Mirjana Lučić-Baroni

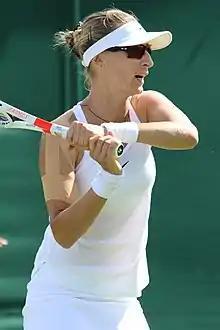
Lučić-Baroni at the 2017 Wimbledon Championships

Mirjana Lučić-Baroni (born 9 March 1982) is a Croatian former professional tennis player. She enjoyed a meteoric rise on the WTA Tour in the late 1990s, during which she set various "youngest-ever" records. She captured the women's doubles title at the 1998 Australian Open when she was 15 years old, partnered with Martina Hingis. She also won the first ever professional tournament she entered, the 1997 Croatian Ladies Open, and defended it the following year at age 16, making her the youngest player in history to successfully defend a title. She then reached the semifinals of the 1999 Wimbledon Championships, beating world No. 4 Monica Seles and eighth seed Nathalie Tauziat, the previous year's finalist, before she lost to Steffi Graf in three sets.